Juno (spacecraft)

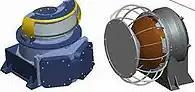
JADE

The energetic particle detector JADE will measure the angular distribution, energy, and the velocity vector of ions and electrons at "low" energy (ions between 13 eV and 20 KeV, electrons of 200 eV to 40 KeV) present in the aurora of Jupiter. On JADE, like JEDI, the electron analyzers are installed on three sides of the upper plate which allows a measure of frequency three times higher.